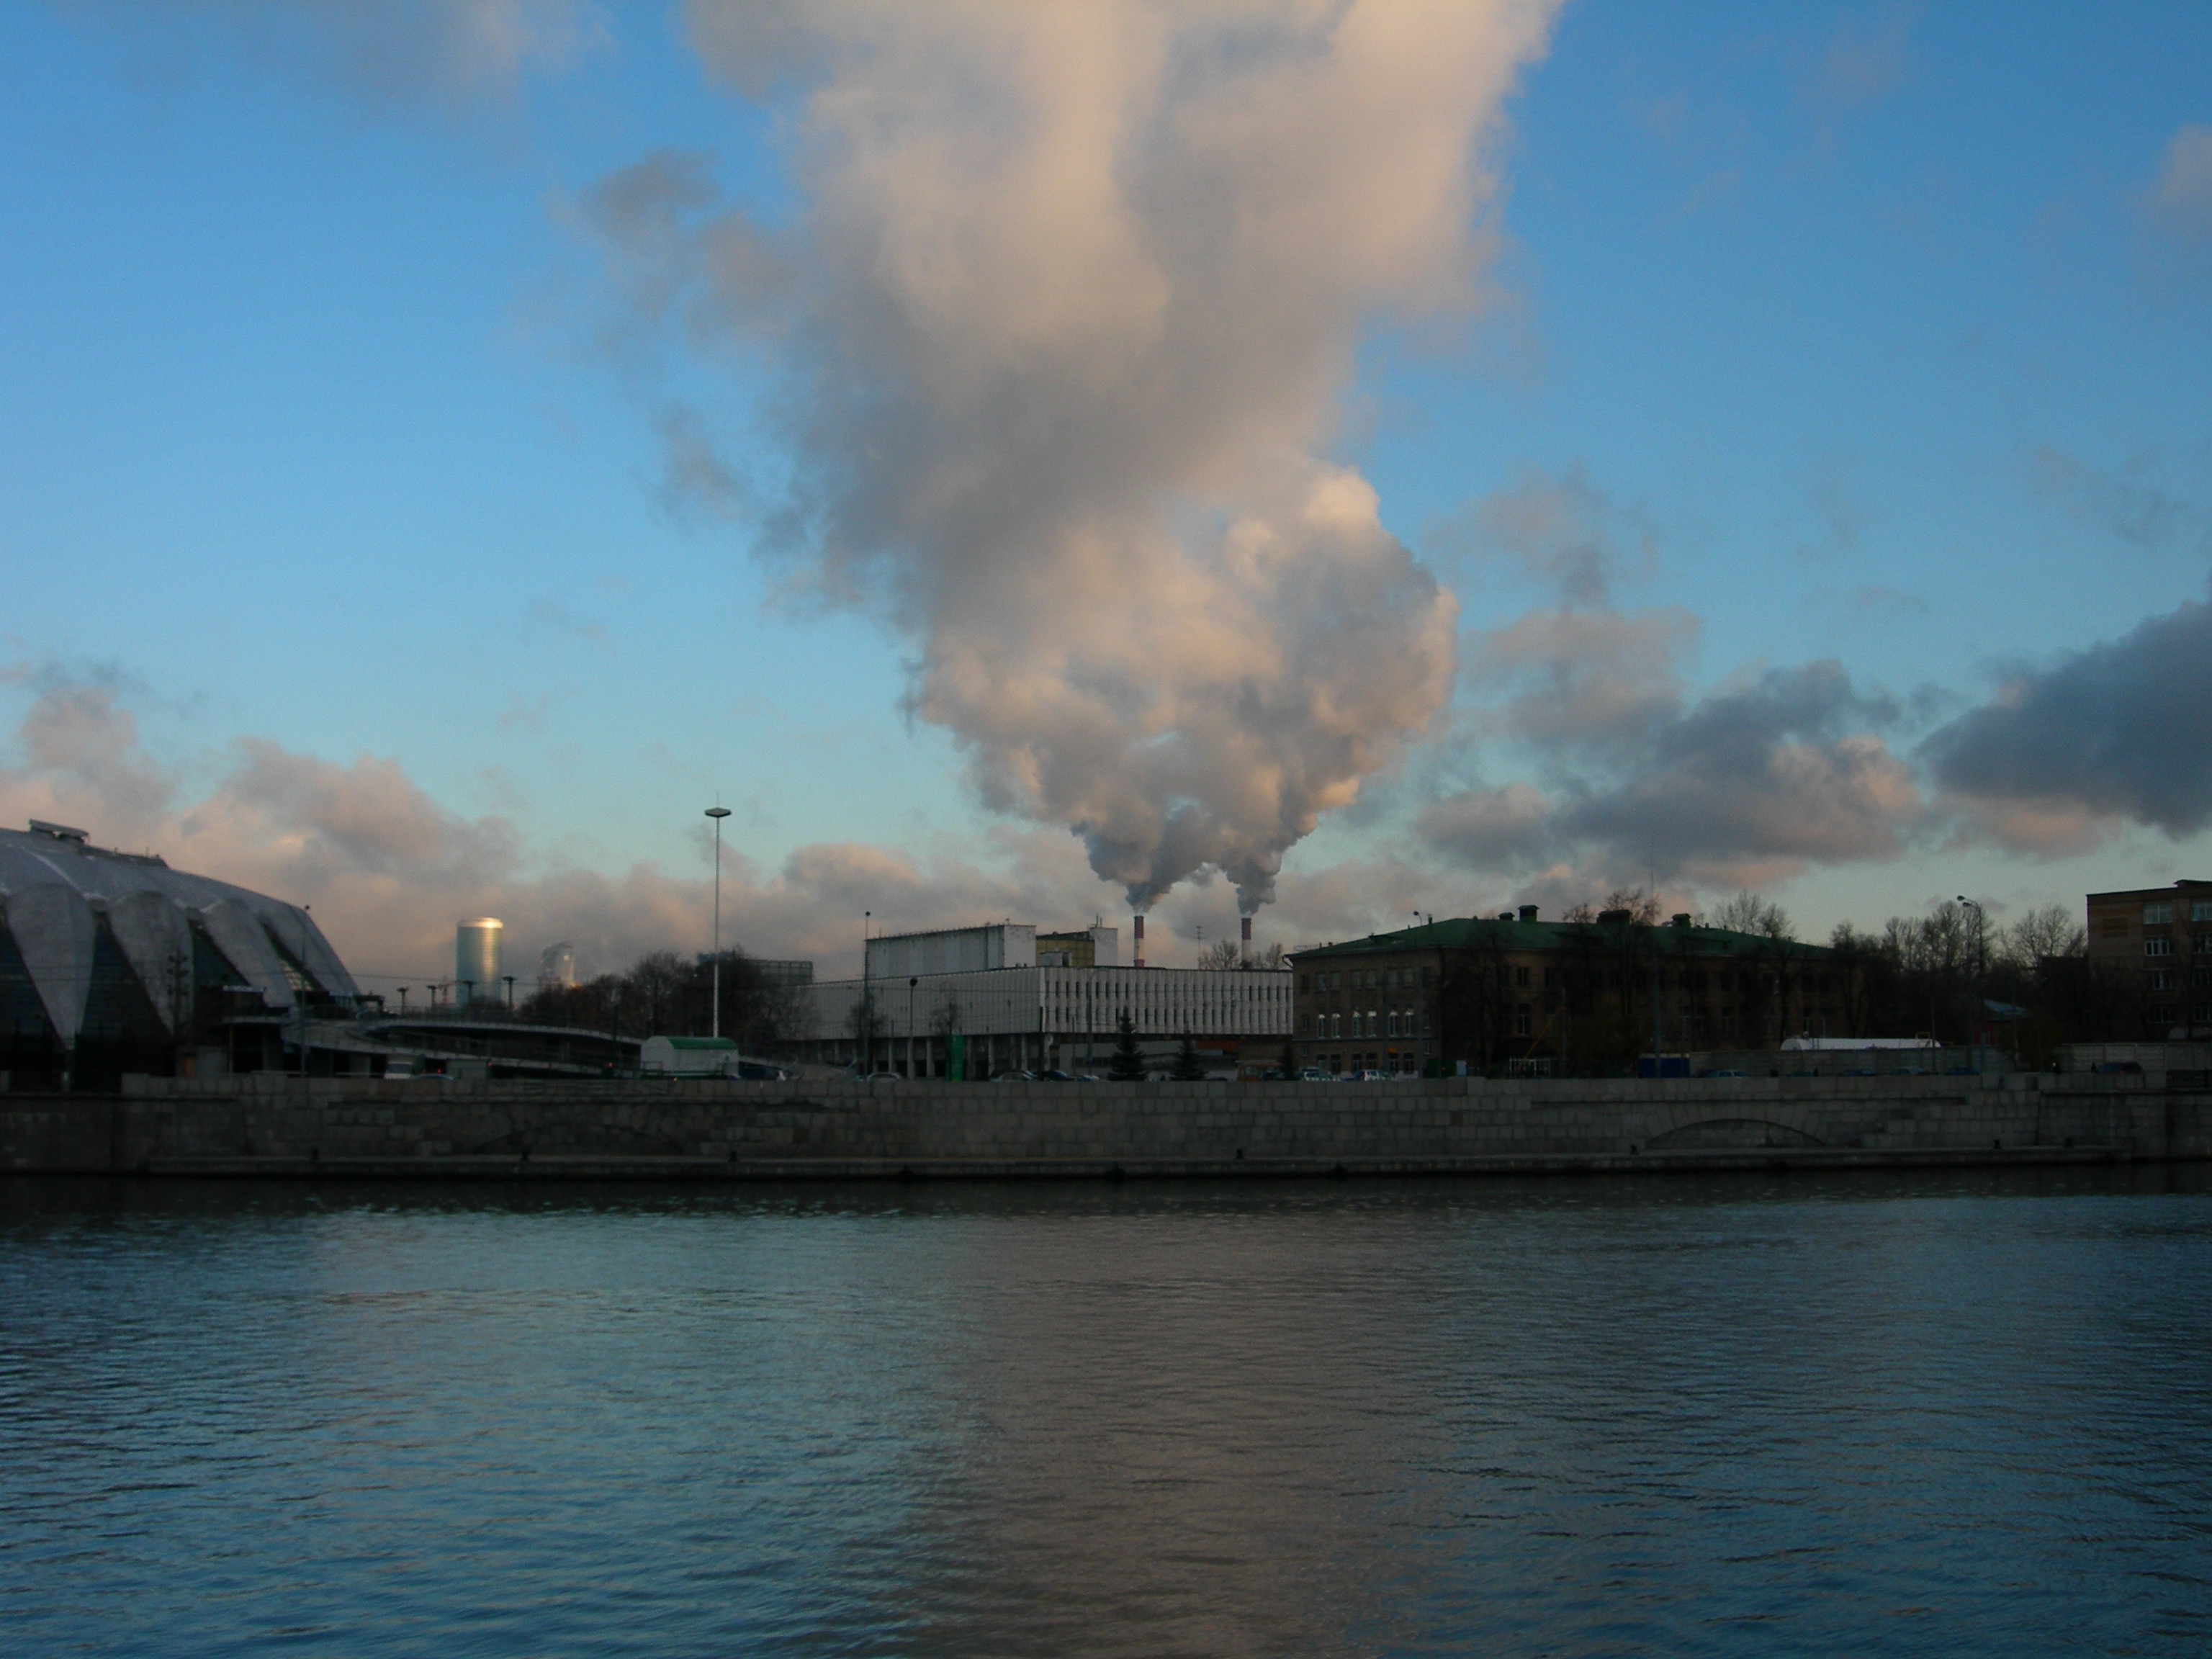
sea, cloud, sky, sunset, morning, city, cityscape, dusk, evening, reflection, nikon, moscow, russia, cityscapes, atmosphere of earth